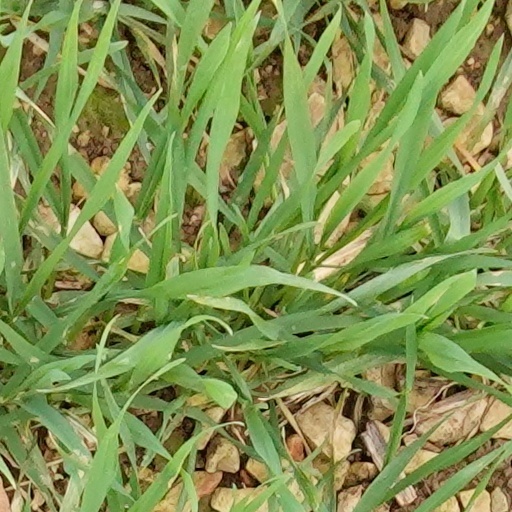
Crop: wheat